Conservation and restoration of taxidermy

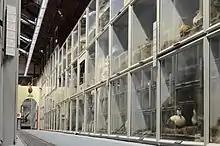
Wall of Mr E.T. Booth's taxidermy diorama cases depicting British birds in recreations of their natural habitat, as seen at the Booth Museum of Natural History, 2019

Some taxidermy specimens are vulnerable to direct damage by humans, especially if the species is associated with a valuable body part. Thieves may opt to take only part of a taxidermy specimen, which can impact the structural integrity of the entire specimen.